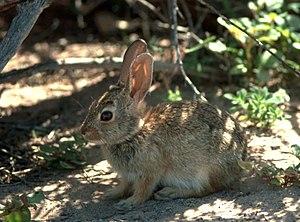
Le Lapin d'Audubon est une espèce de lapin. C’est un mammifère de la famille des Leporidae qui vit dans les zones plutôt arides du sud-ouest de l'Amérique du Nord.